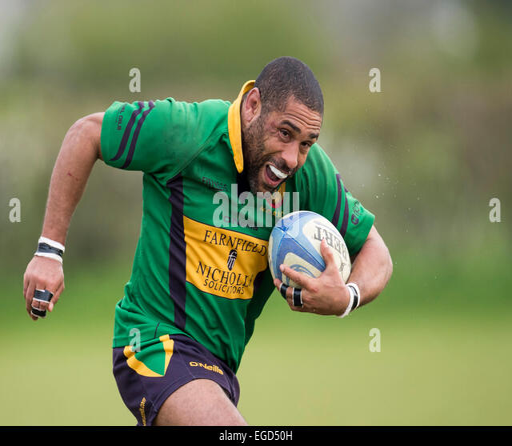
rugby player in action running with the ball